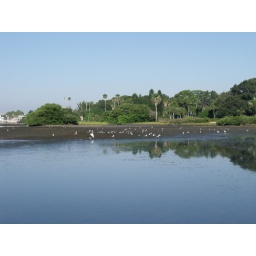
the living planet is green and blue and covered in life of all sorts